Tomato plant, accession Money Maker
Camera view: tilt-top (135 deg); turntable rotation: 0 degrees
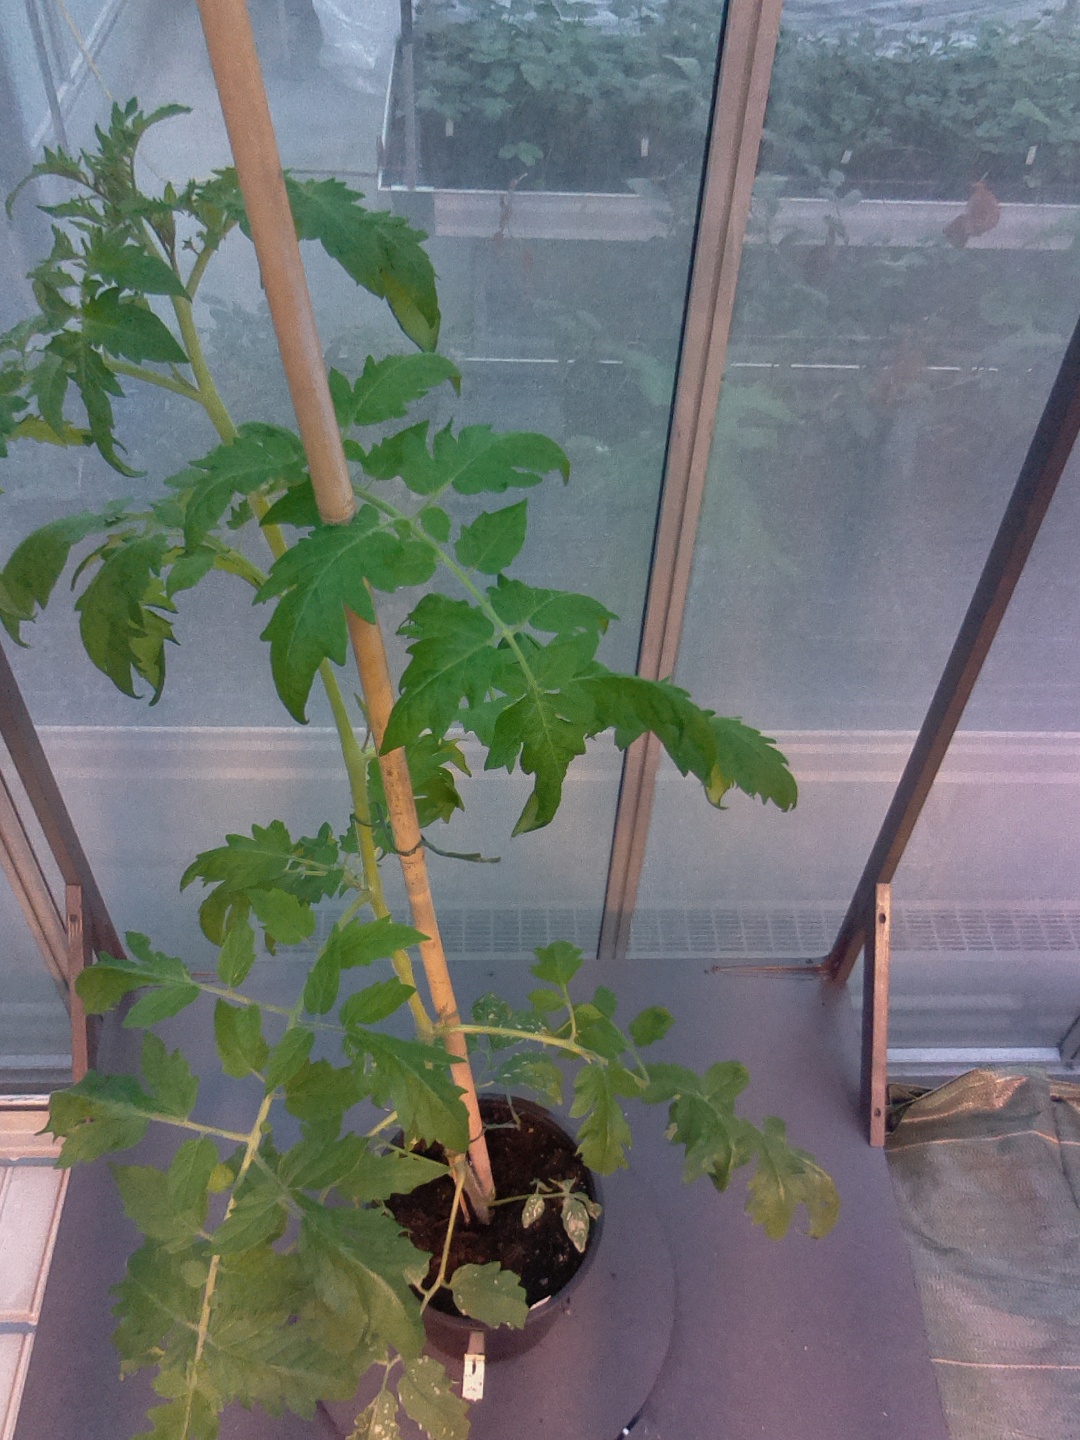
BBCH growth stage 65: Full flowering, 50%-60% of flowers open, first petals falling